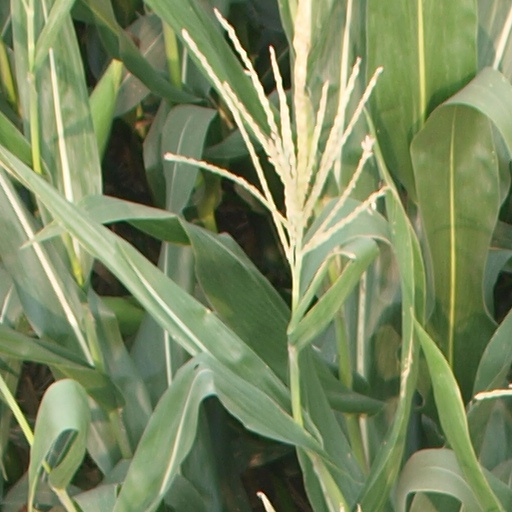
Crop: maize; corn